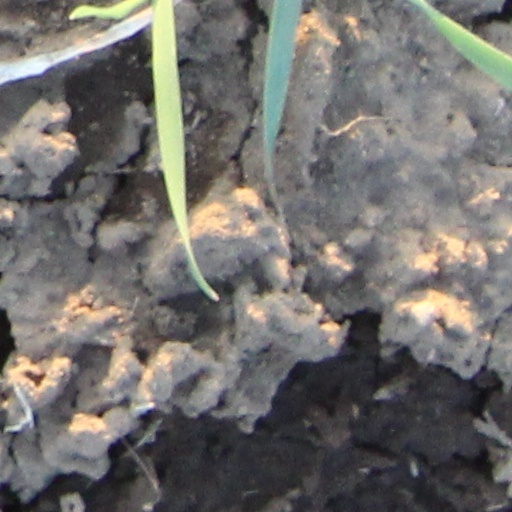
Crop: wheat